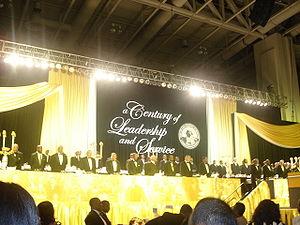
Alpha Phi Alpha est, aux États-Unis, la première fraternité interuniversitaire à avoir été créée par des Afro-Américains. Fondée le 4 décembre 1906 sur le campus de l'université Cornell à Ithaca, dans l'État de New York, l'organisation utilise pour se représenter des symboles et des icônes empruntés à l'Égypte antique. La fraternité, qui s'est ouverte à toutes personnes masculines en 1945, a rassemblé depuis ses débuts plus de 175 000 membres. Ses archives sont conservées au Centre de recherche Moorland-Spingarn, un centre de recherche consacré à l'histoire et à la culture des communautés d'origine africaine.